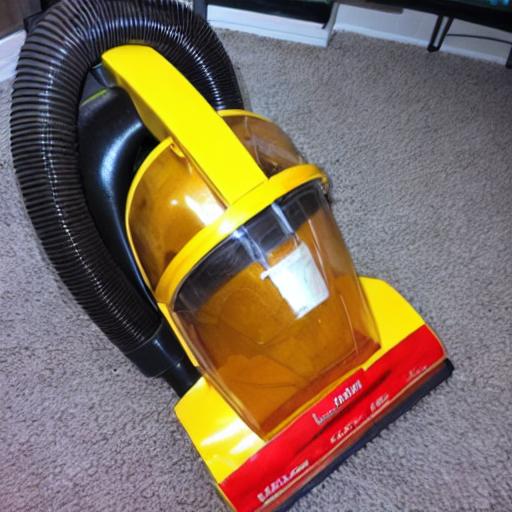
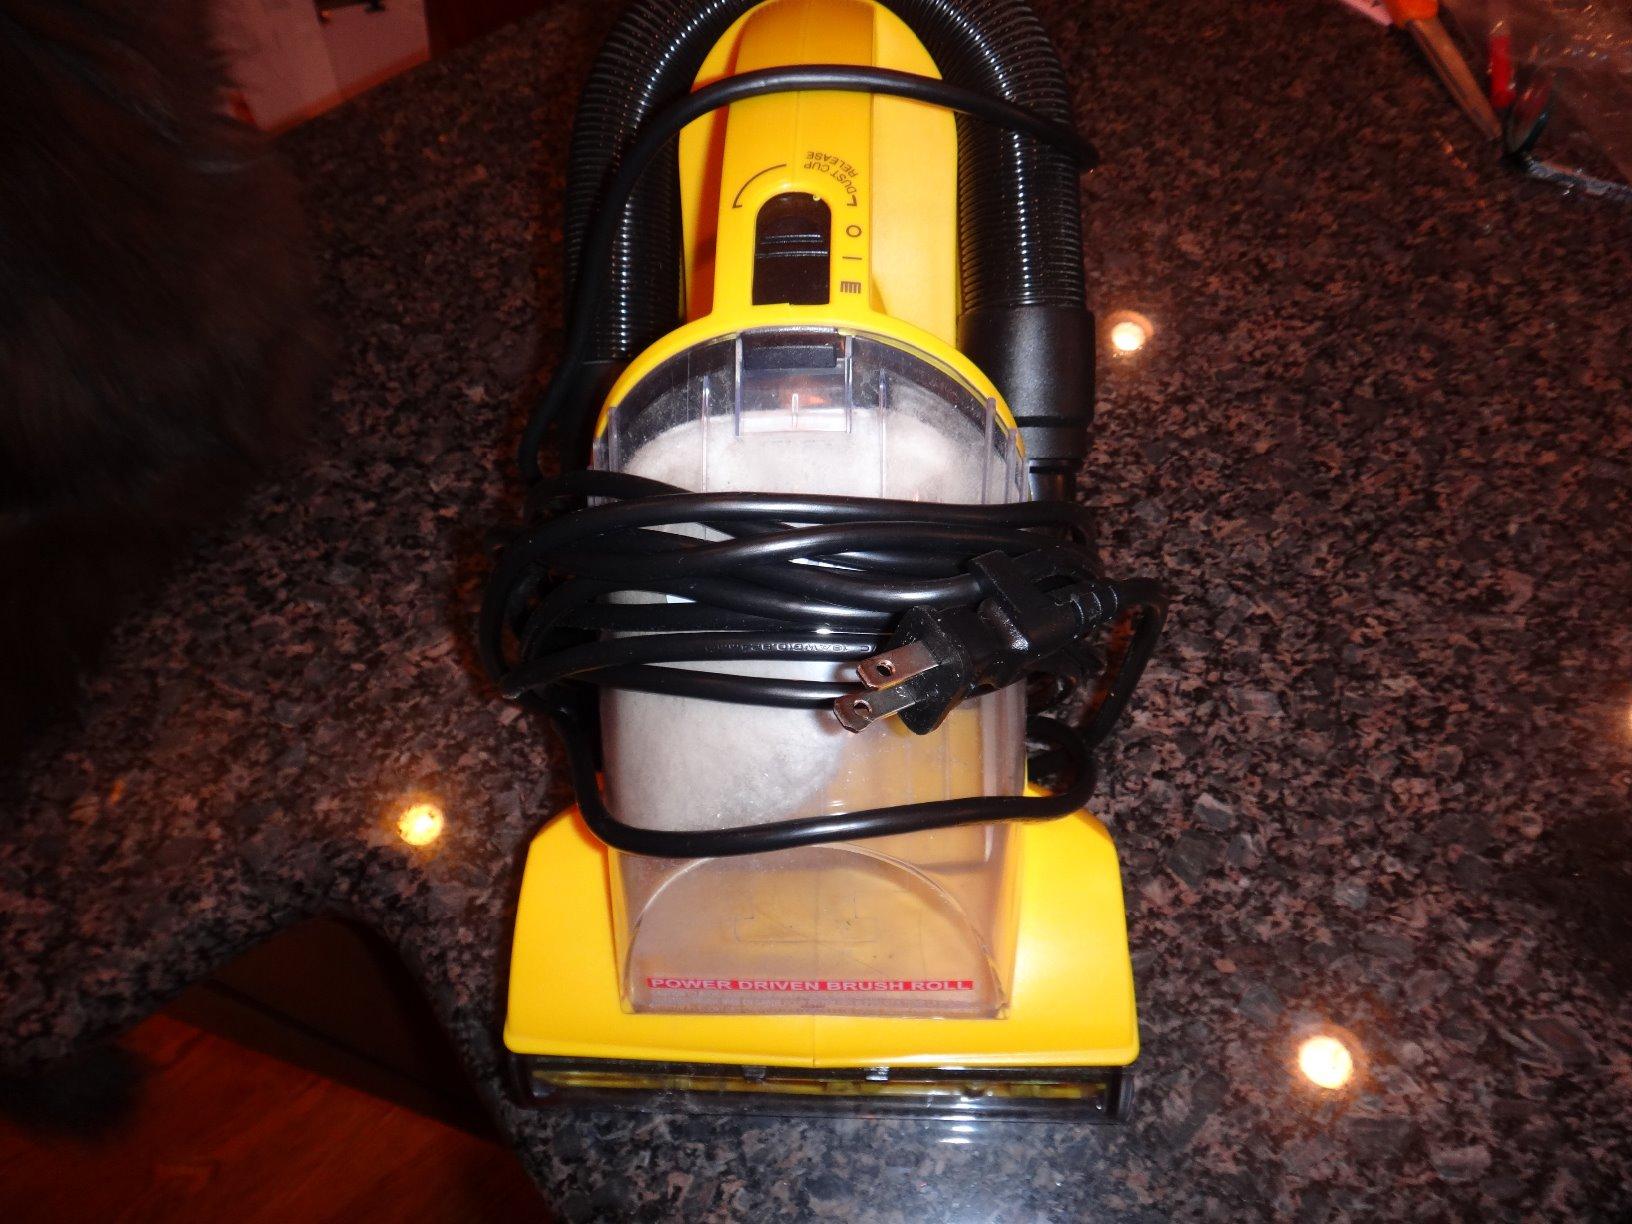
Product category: items_vacuum
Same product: no